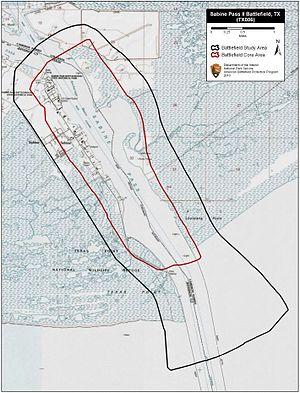
La seconde bataille de Sabine Pass est un engagement mineur de la guerre de Sécession qui a lieu le 8 septembre 1863. Il voit l'échec d'une tentative de l'armée de l'Union d'envahir l'État confédéré du Texas. Selon le point de vue confédéré, ce combat est donné comme l'une des victoires écrasantes sudistes les plus indiscutables du conflit.